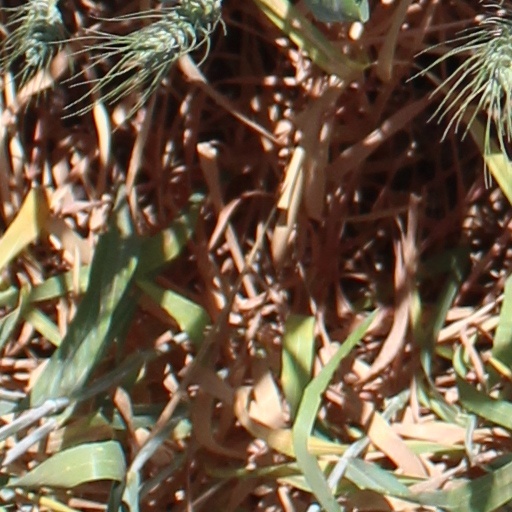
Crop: wheat